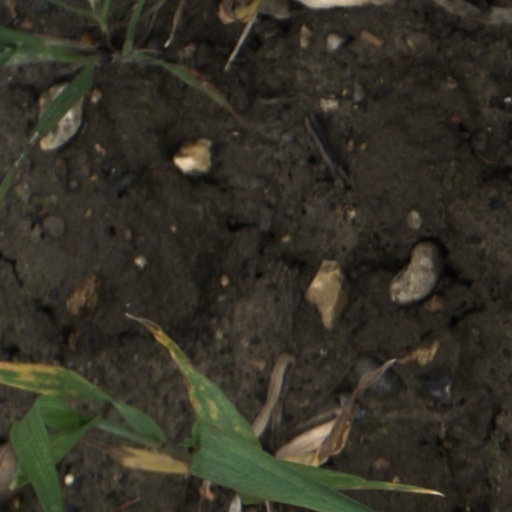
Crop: wheat